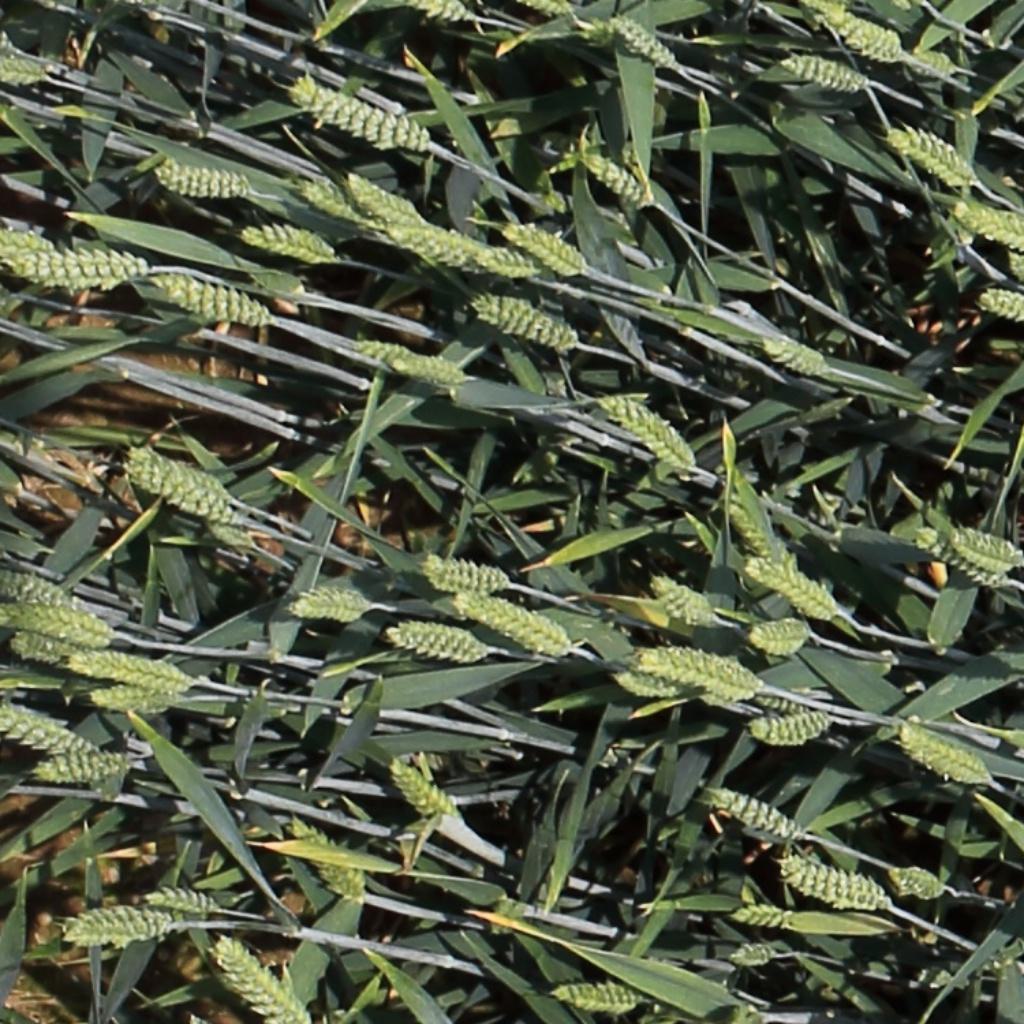
Country: Switzerland
Location: Usask
Wheat development stage: Filling